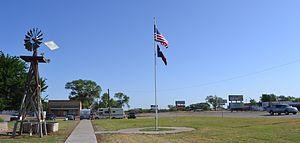
Estelline est une ville située à l'est du comté de Hall au Texas, aux États-Unis. Fondée en 1892, elle est incorporée en 1912.